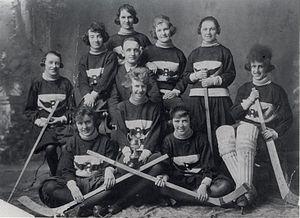
«Eaton's Red Wings», équipe de hockey, Moncton (Nouveau-Brunswick), Canada.